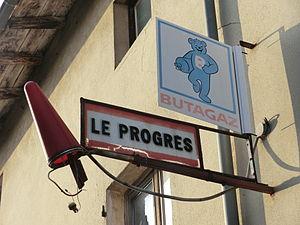
Signal tabac - Butagaz - Le Progrès.
Butagaz est une entreprise française créée en 1931.